Far side of the Moon

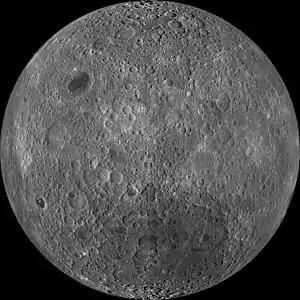
Detailed view with Mare Moscoviense visible, by the Lunar Reconnaissance Orbiter (LRO)

The two hemispheres of the Moon have dramatically different appearances, with the near side covered in multiple, large "maria" (Latin for 'seas', since the earliest astronomers incorrectly thought that these plains were seas of lunar water).